Estuaries of Texas

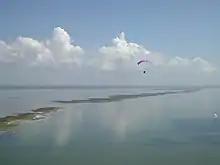
Aerial view of San José Island and Aransas Bay

The Mission–Aransas Estuary is located on the Texas Coastal Bend in Aransas, Refugio, and San Patricio Counties. It is fed by the Mission and Aransas Rivers, separated from the Gulf of Mexico by San José Island and connecting with it through Aransas Pass and Cedar Bayou. The Mission–Aransas Estuary is the fifth largest of the Texas estuaries, with a surface area of including Aransas Bay and its extensions in Redfish Bay to the southwest, Copano Bay to the northwest, and Saint Charles Bay to the north. The natural portions have an average depth of around .